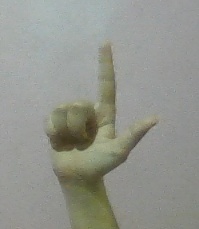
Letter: laam